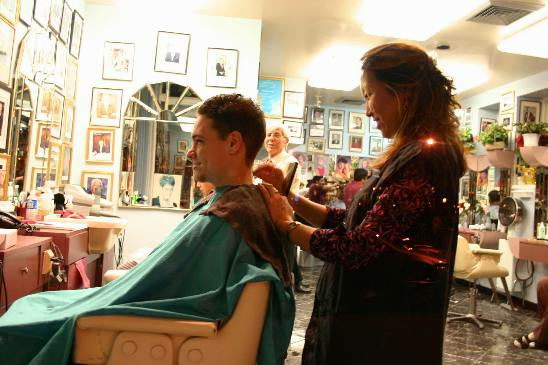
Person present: Yes